Gerry Rafferty

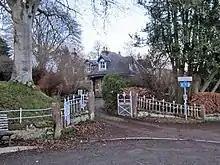
Eaglestone House in Strathpeffer

In 1965, 18-year-old Rafferty met 15-year-old Carla Ventilla, an apprentice hairdresser from an Italian family in Clydebank, at a dancehall—a story he later recounted in the song "Shipyard Town" on "North and South". They married in 1970 and lived in Scotland with their daughter, Martha Mary, before moving to the south of England in the late 1970s, where they divided their time between their farm near the Kent–Sussex border and a home in Hampstead, London. Rafferty's lengthy commutes from London to Scotland inspired some songs on the album "City to City" (including the title track and "Mattie's Rag", which recounted his delight at being reunited with his daughter), while the later move south inspired "The Garden of England" (from the album "Snakes and Ladders") and some songs on "North and South". Rafferty and Ventilla divorced in 1990.